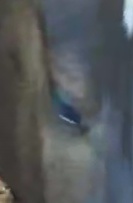
Face region: eyes (orbital_tightening_and_eye_area)
Pain indicator: obviously_present